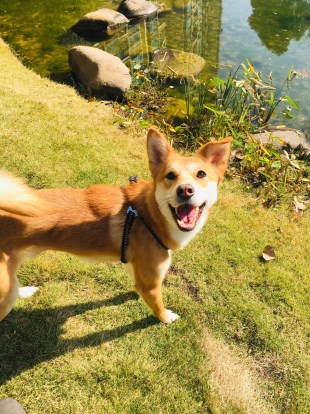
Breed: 1043-n000001-Shiba_Dog